Bill Collins (catcher)

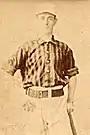

William J. Collins (1863 – June 8, 1893) was an Irish professional baseball catcher. He played six seasons in pro baseball; four of those in Major League Baseball. He was born in Dublin, Ireland in 1863 (exact date unknown). Collins died on June 8, 1893, and was buried at Mount Olivet Cemetery in Maspeth, New York.